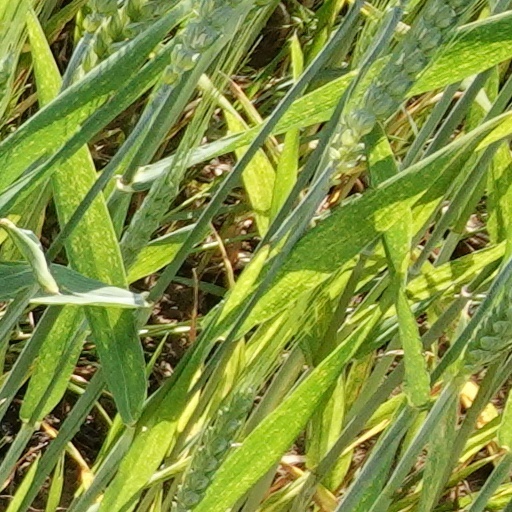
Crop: wheat